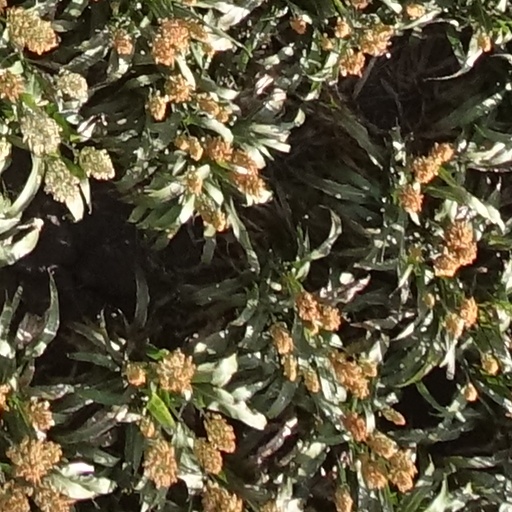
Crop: sorghum